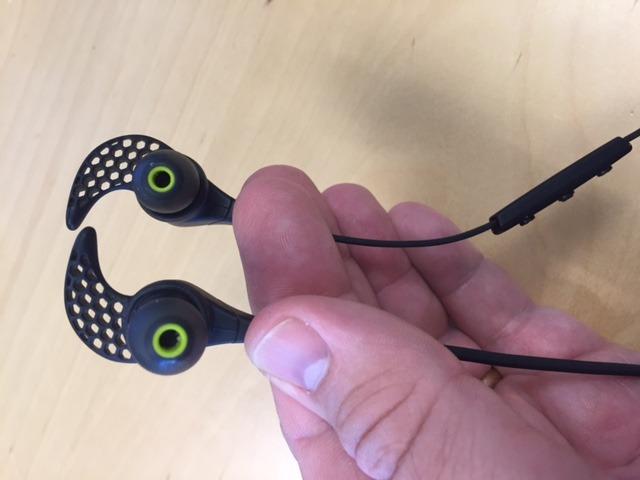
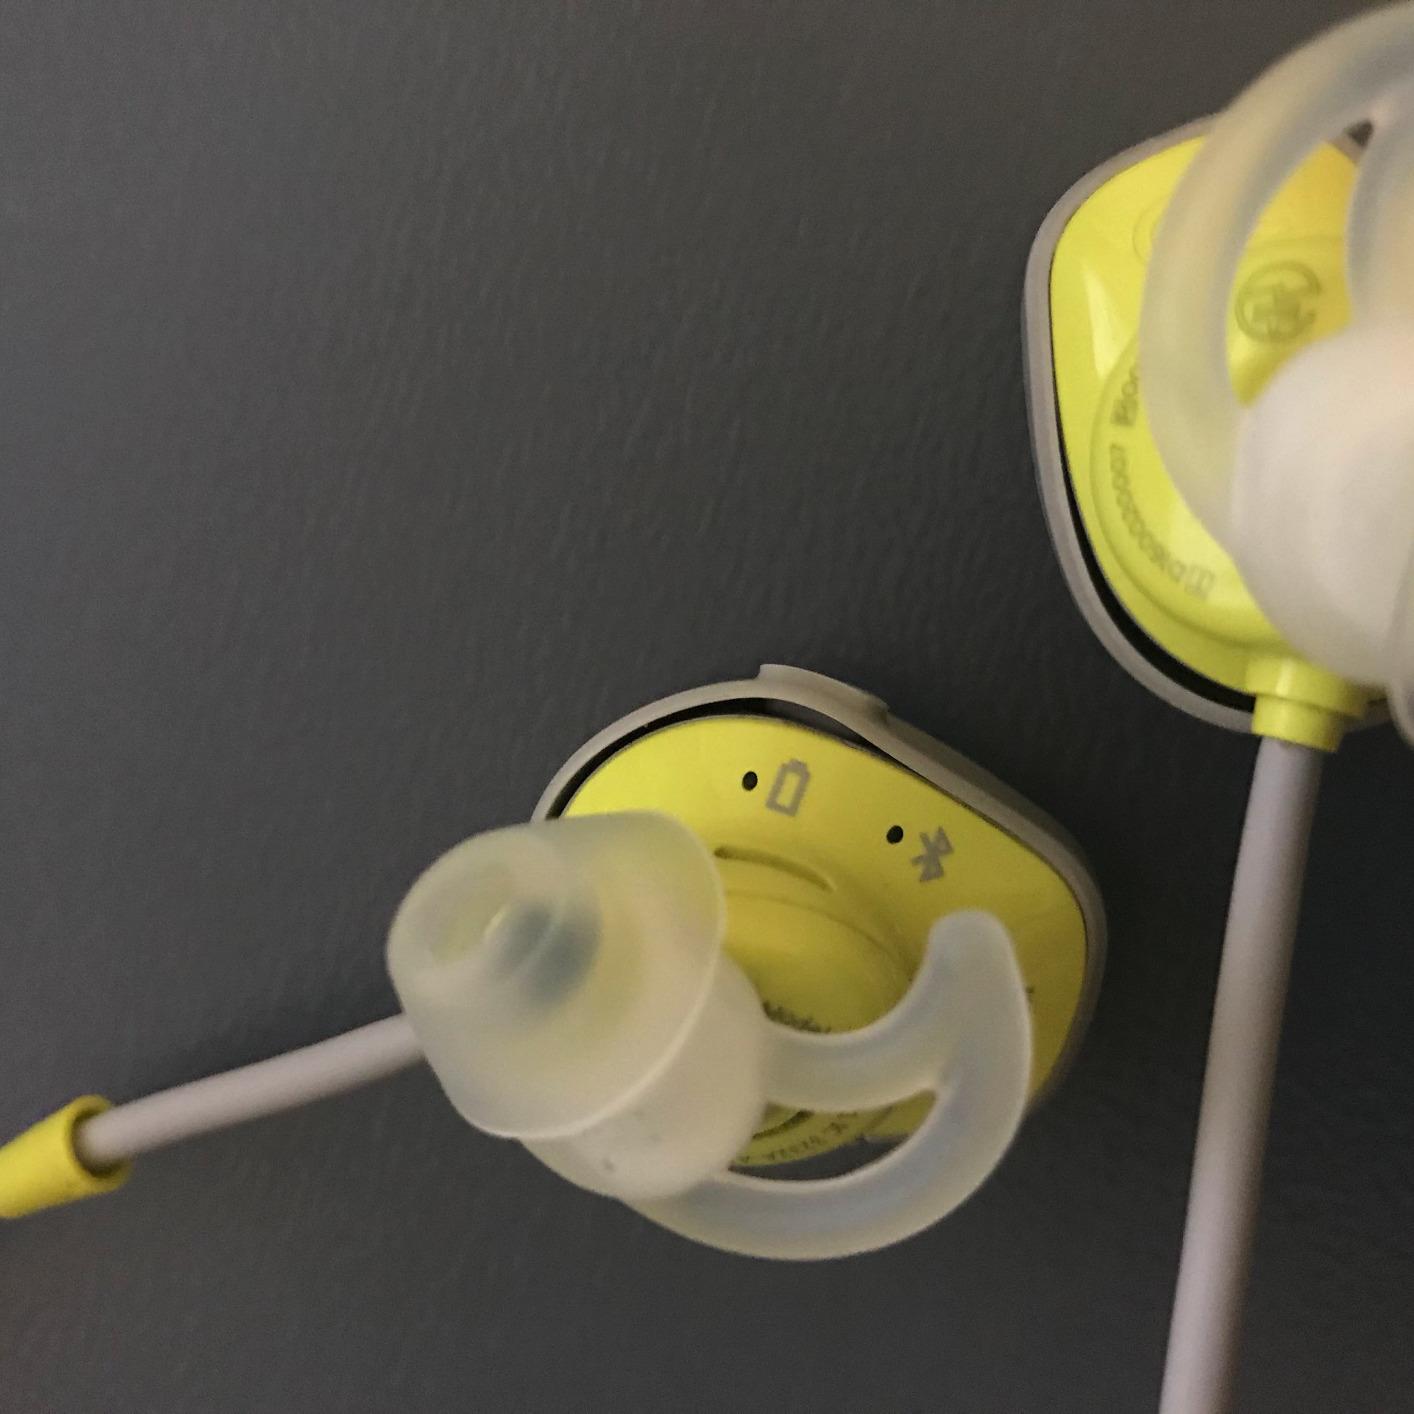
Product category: headphones
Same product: no